Prehistoric religion

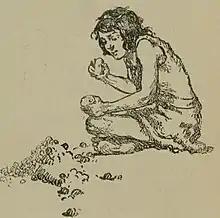
Illustration of prehistoric toolmaking in "The Cave Boy of the Age of Stone"

People in the Neolithic possibly engaged in ancestor worship. It is possible that inegalitarian Neolithic societies practised two separate ancestor cults: one based around everyday worship of the ancestors of individual families, and one based around ancestors of entire tribes, settlements, or cities, which the rulers of those people deemed themselves descended from. In bids to gain spiritual and earthly power, these rulers would posit themselves the heirs of gods. In some regions, evidence also exists for solar worship and lunar worship; for instance, British and Irish stone circles are generally aligned with the movement of the sun, which plausibly played a role in their ritual significance.